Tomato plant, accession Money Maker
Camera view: vertical (180 deg); turntable rotation: 120 degrees
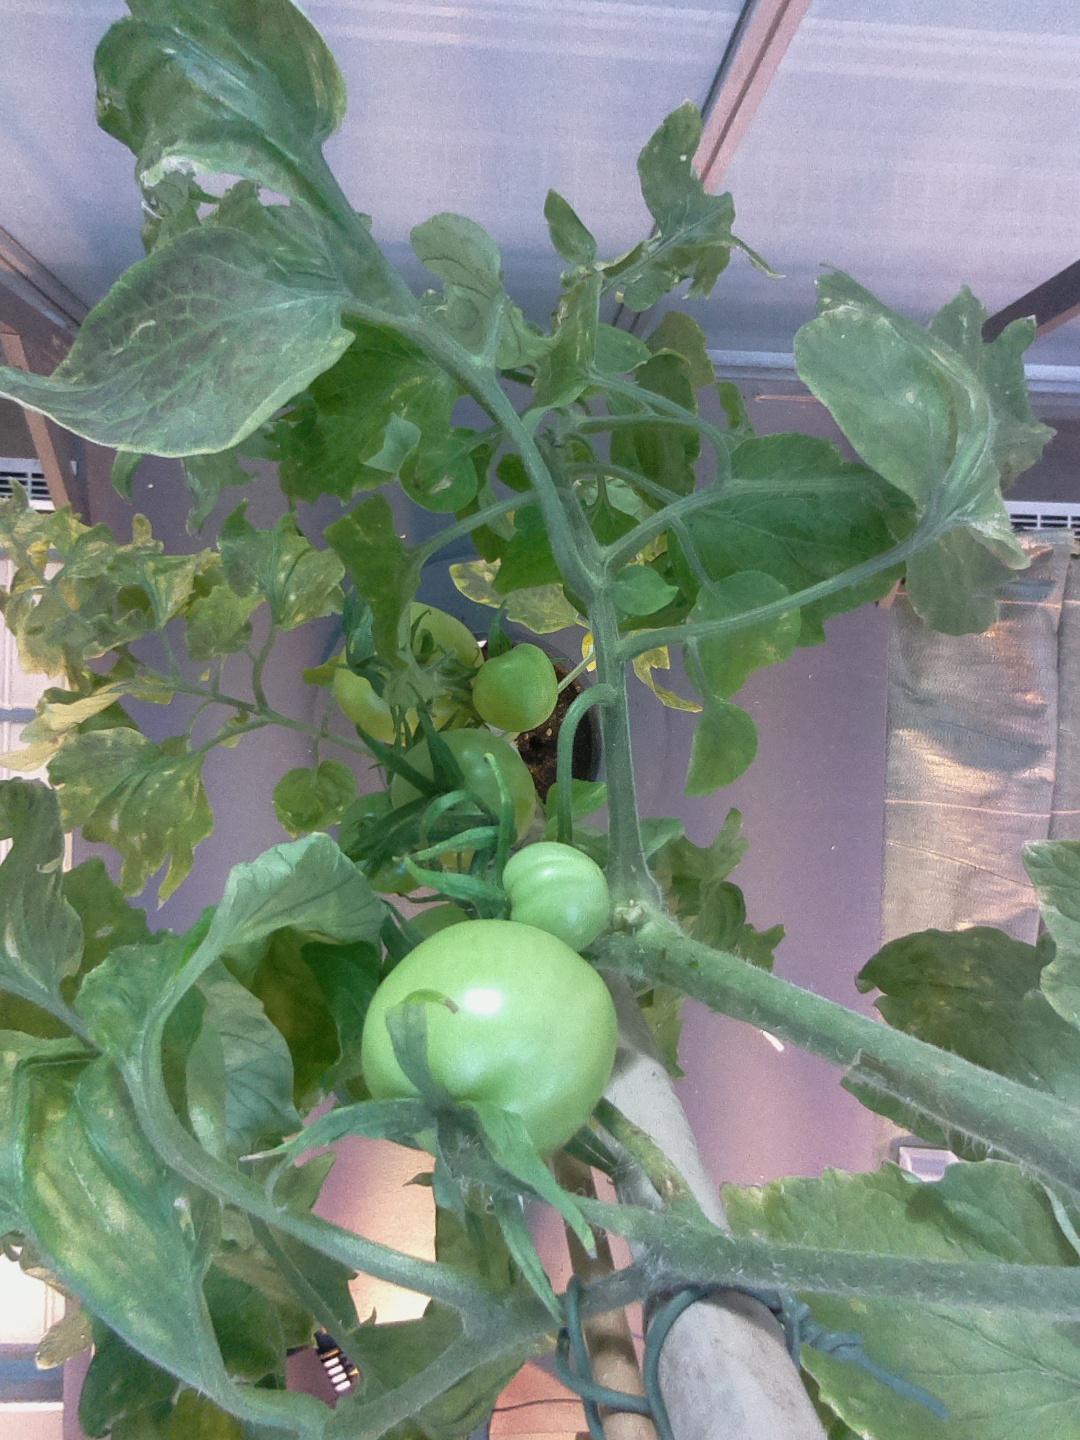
BBCH growth stage 79: 90% -100% of final fruit size